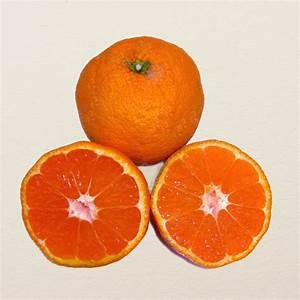
Label: mandarine